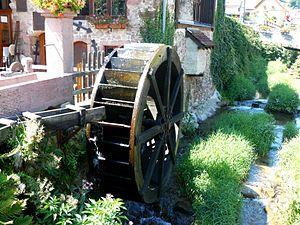
Roue motrice actionnée par la force de l'eau dans le bas du village (XVIIIe siècle)
Fréland est une commune française située dans le département du Haut-Rhin, en région Grand Est.